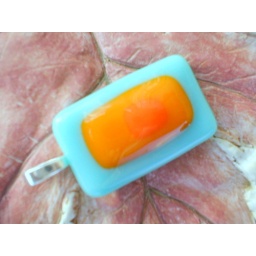
Fused glass pendant by Willowglass in stacked colors of turquoise, marigold, and orange